USS Kansas (BB-21)

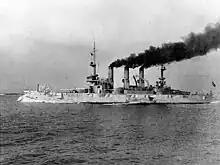
"Kansas" on trials in 1906; note the 7-inch guns have not been installed

The keel for "Kansas" was laid down at the New York Shipbuilding Corporation of Camden, New Jersey. She was launched on 12 August 1905. After completing fitting-out work, the ship was commissioned into the fleet on 18 April 1907 in Philadelphia. Captain Charles E. Vreeland was the ship's first commanding officer. She began a shakedown cruise on 17 August off Provincetown, Massachusetts, that revealed the need for modifications, which began at Philadelphia on 24 September. On 9 December, she joined the ships that would be assigned to the Great White Fleet in Hampton Roads.